Zoltán Pogátsa

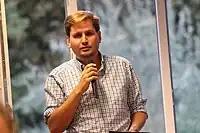
Zoltan Pogatsa at a lecture in 2013

Zoltán Pogátsa (born 1974) is a Hungarian political economist and lecturer at the University of West Hungary, focusing on the economics of European integration.